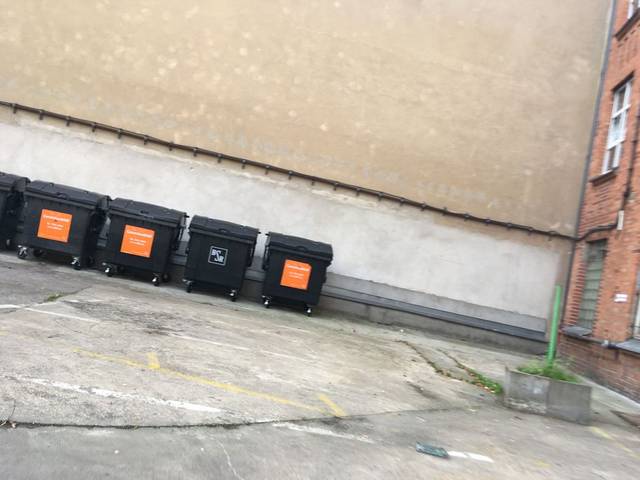
Region: Germany
Coordinates: 52.558, 13.374